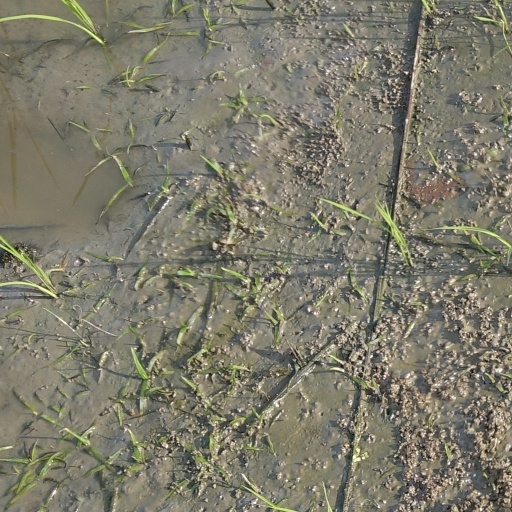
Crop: rice